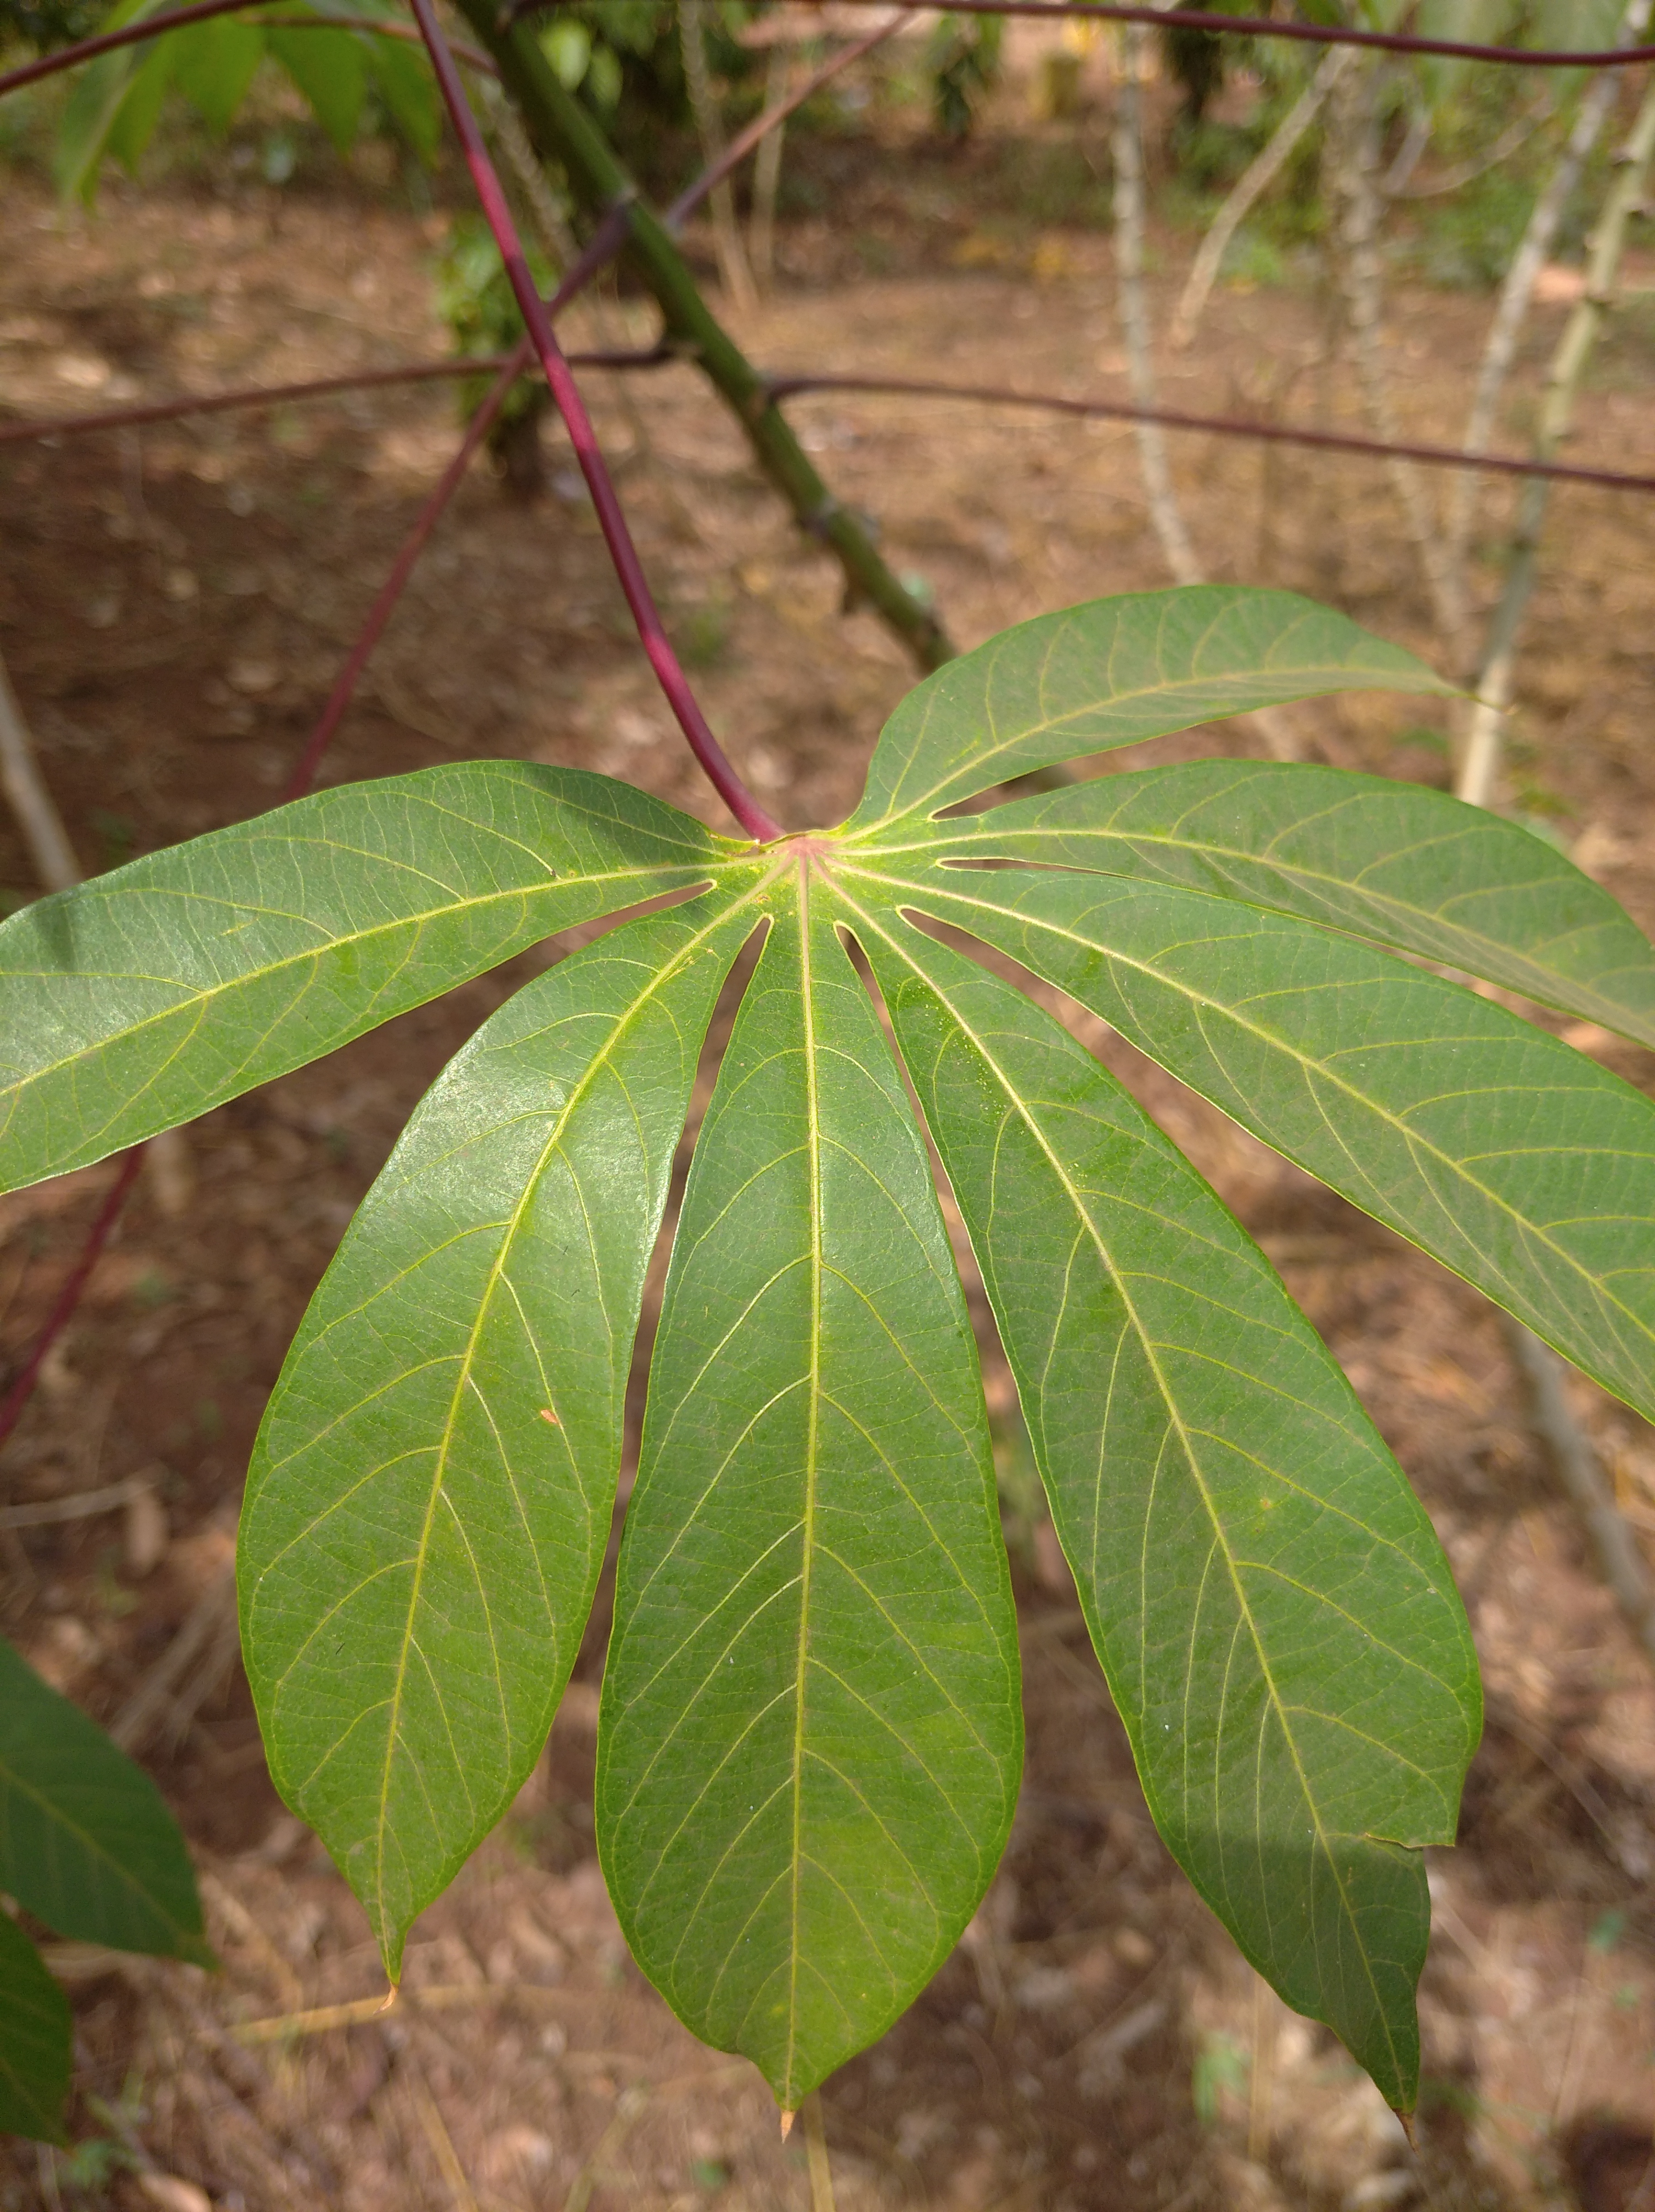
Label: healthy